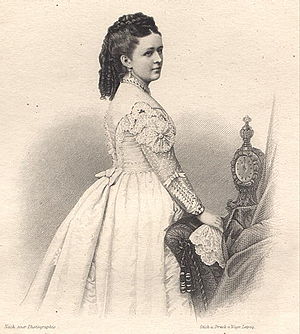
Prinsesse Bathildis af Anhalt-Dessau
Prinsesse Bathildis af Anhalt-Dessau var en prinsesse af tysk og dansk afstamning. Sammen med sin mand Prins Vilhelm af Schaumburg-Lippe grundlagde hun en sidelinje til fyrstehuset Schaumburg-Lippe, der boede på slottet Náchod i Bøhmen.